Linas Antanas Linkevičius

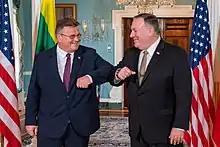
Linkevičius with U.S. Secretary of State Mike Pompeo in 2020

Linkevičius has been a constant opponent within the European Union and NATO of compromises with Russia over Ukraine. When measures to re-engage Russia were discussed in Brussels, in January 2015, he strongly objected. "I do not think we should think how to re-engage; Russia should think how to re-engage . . . I see no reason why we should invent something," he was quoted.